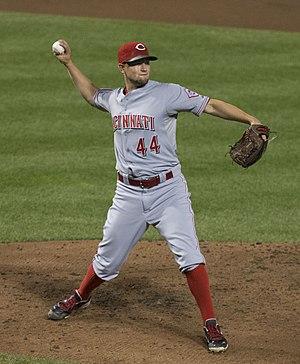
Michael Raymond Leake est un lanceur droitier des Diamondbacks de l'Arizona de la Ligue majeure de baseball.